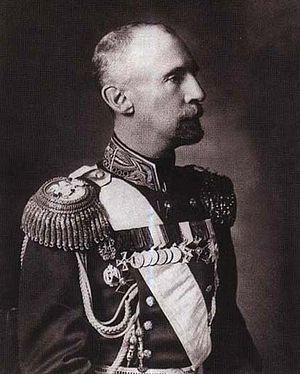
Dimitri Constantinovitch, ou Dmitri Konstantinovitch Romanov, né le 13 juin 1860 à Saint-Pétersbourg, assassiné à Saint-Pétersbourg par les Bolcheviks le 28 janvier 1919.
Georges Mikhaïlovitch de Russie, grand-duc de Russie, est né le 23 août 1863 à Tetritskaro, près de Tbilissi, en Géorgie, et a été exécuté à Saint-Pétersbourg, en Russie, le 28 janvier 1919. C’est un membre de la Maison Romanov, un général de l’armée russe et un numismate distingué.